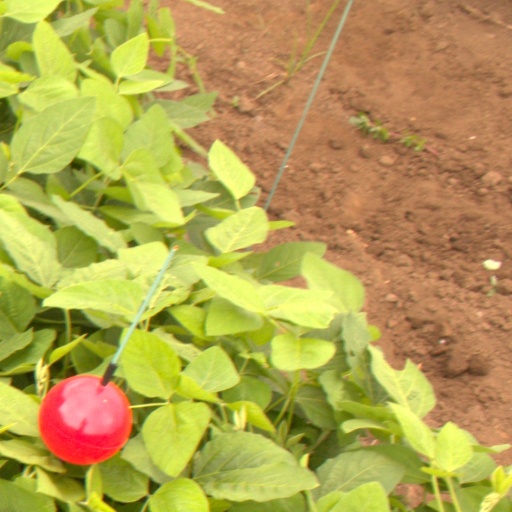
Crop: soybean